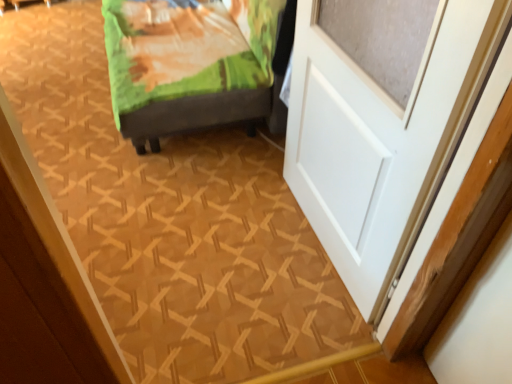
Question: Locate several spots within the vacant area situated to the left side of white matte door at right. Your answer should be formatted as a list of tuples, i.e. [(x1, y1)], where each tuple contains the x and y coordinates of a point satisfying the conditions above. The coordinates should be between 0 and 1, indicating the normalized pixel locations of the points in the image.
Answer: [(0.430, 0.635)]